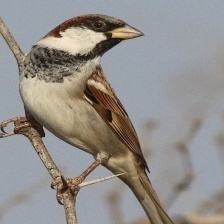
Species: HOUSE SPARROW
Scientific name: PASSER DOMESTICUS